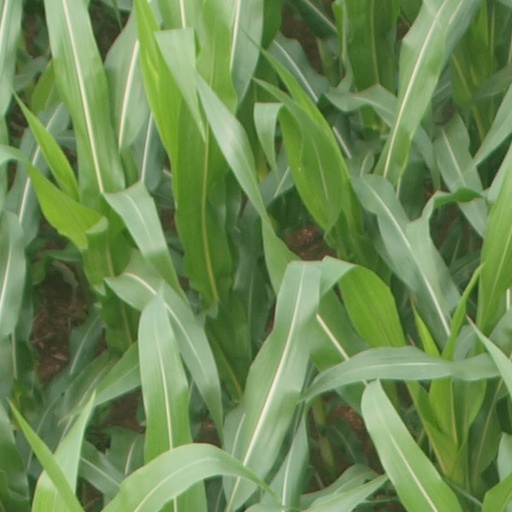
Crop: maize; corn